Sidera Lodoicea

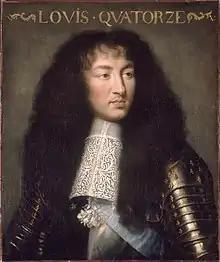
Louis XIV

The following contemporary (1686) notice records Cassini's choice of name, and explains his rationale for the same: